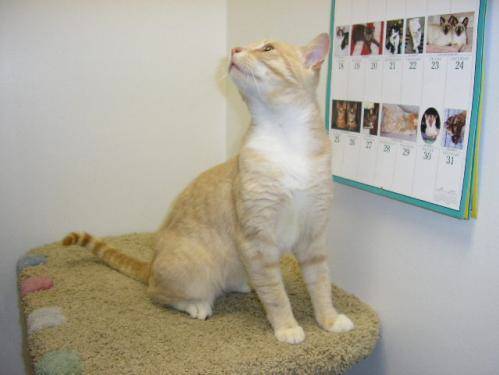
Label: cat